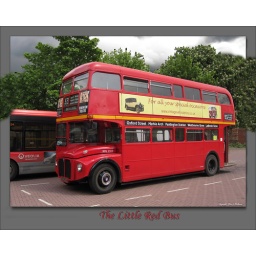
Waiting to come back from Retford this afternoon and spotted this little oldy in the bus station, clickety click.